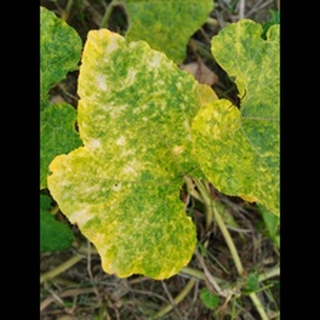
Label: pumpkin_mosaic_disease